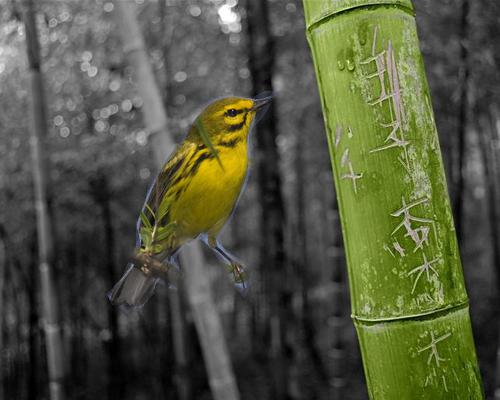
Bird species: Prairie_Warbler
Bird type: landbird
Background: land